Da Nang Air Base

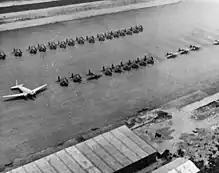
Tourane Airfield in 1954

Tourane Airfield was used by the French Air Force during the French Indochina War.